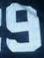
Number: 9